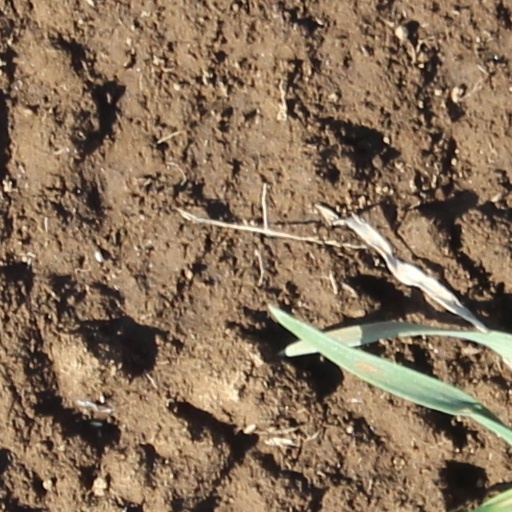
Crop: wheat